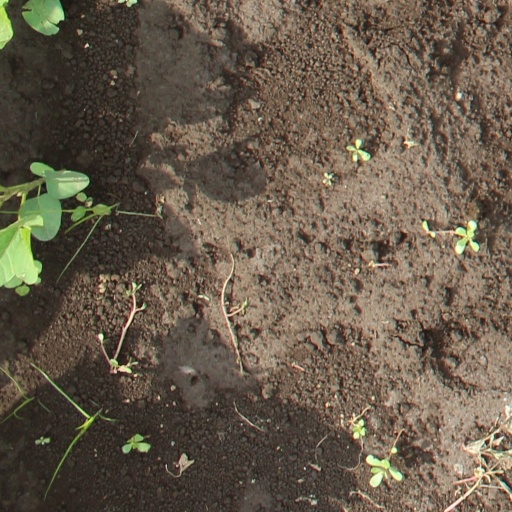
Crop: soybean